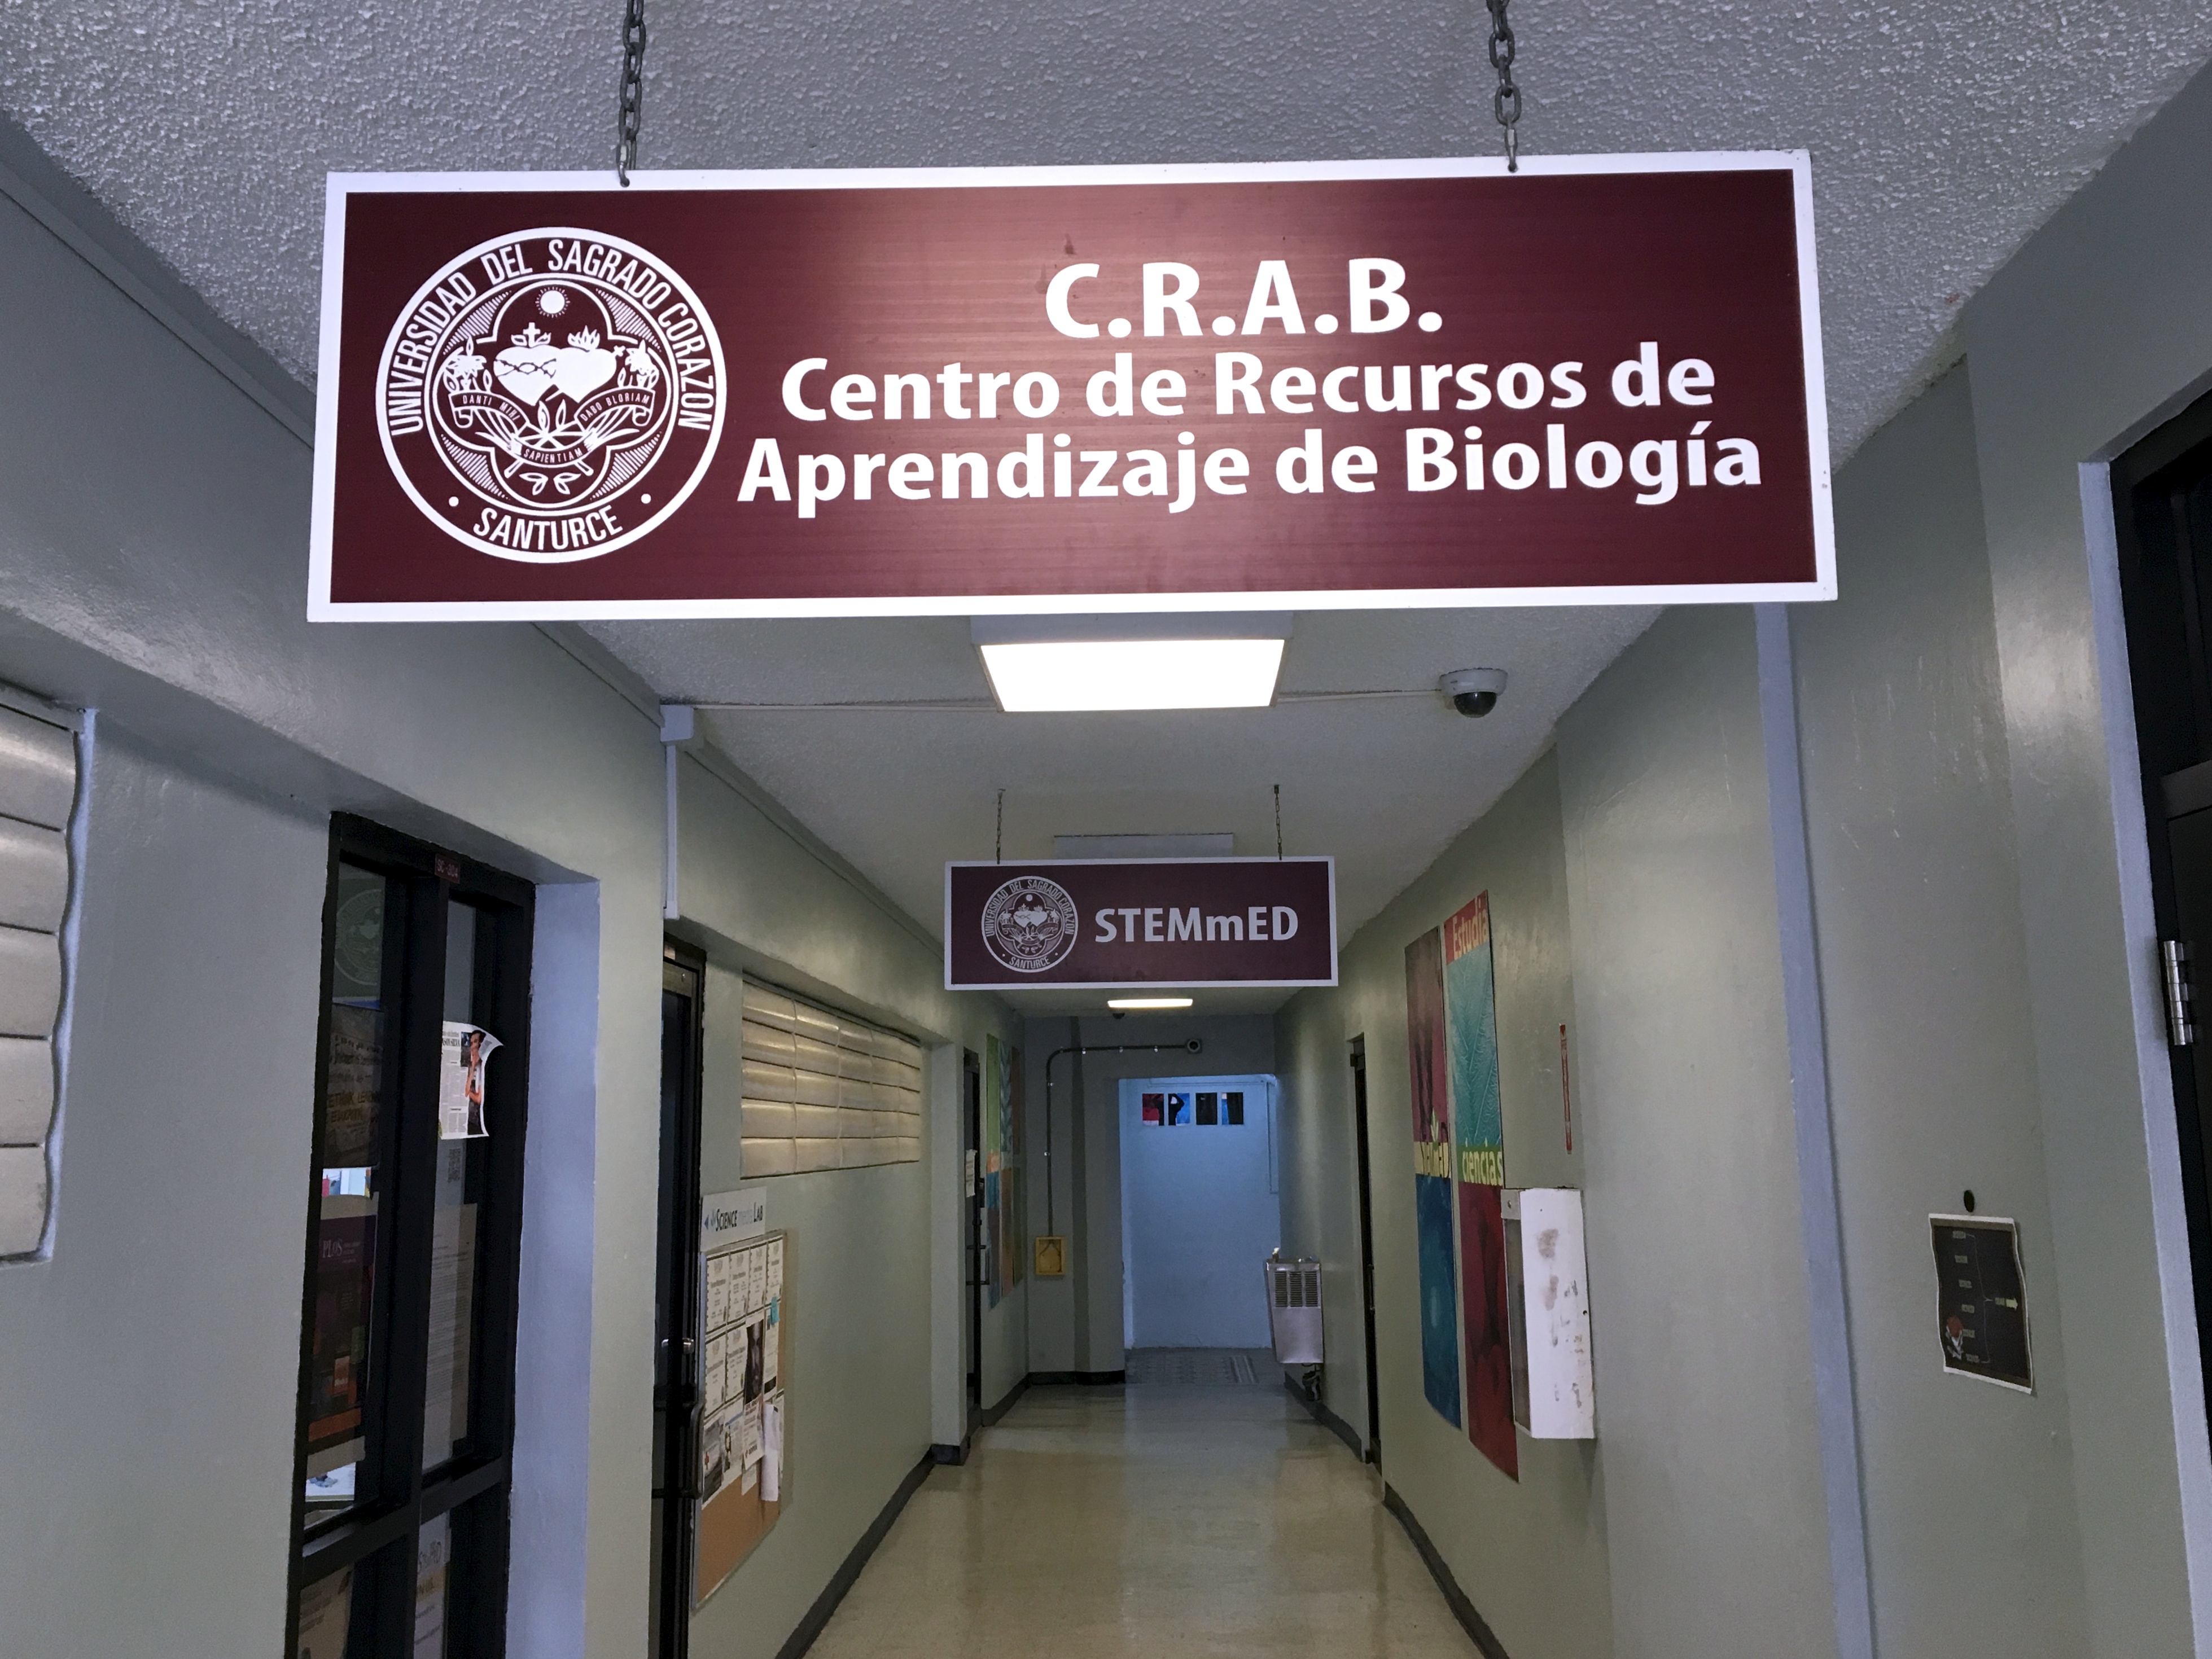
building, transport, signage, public transport, interior design, brand